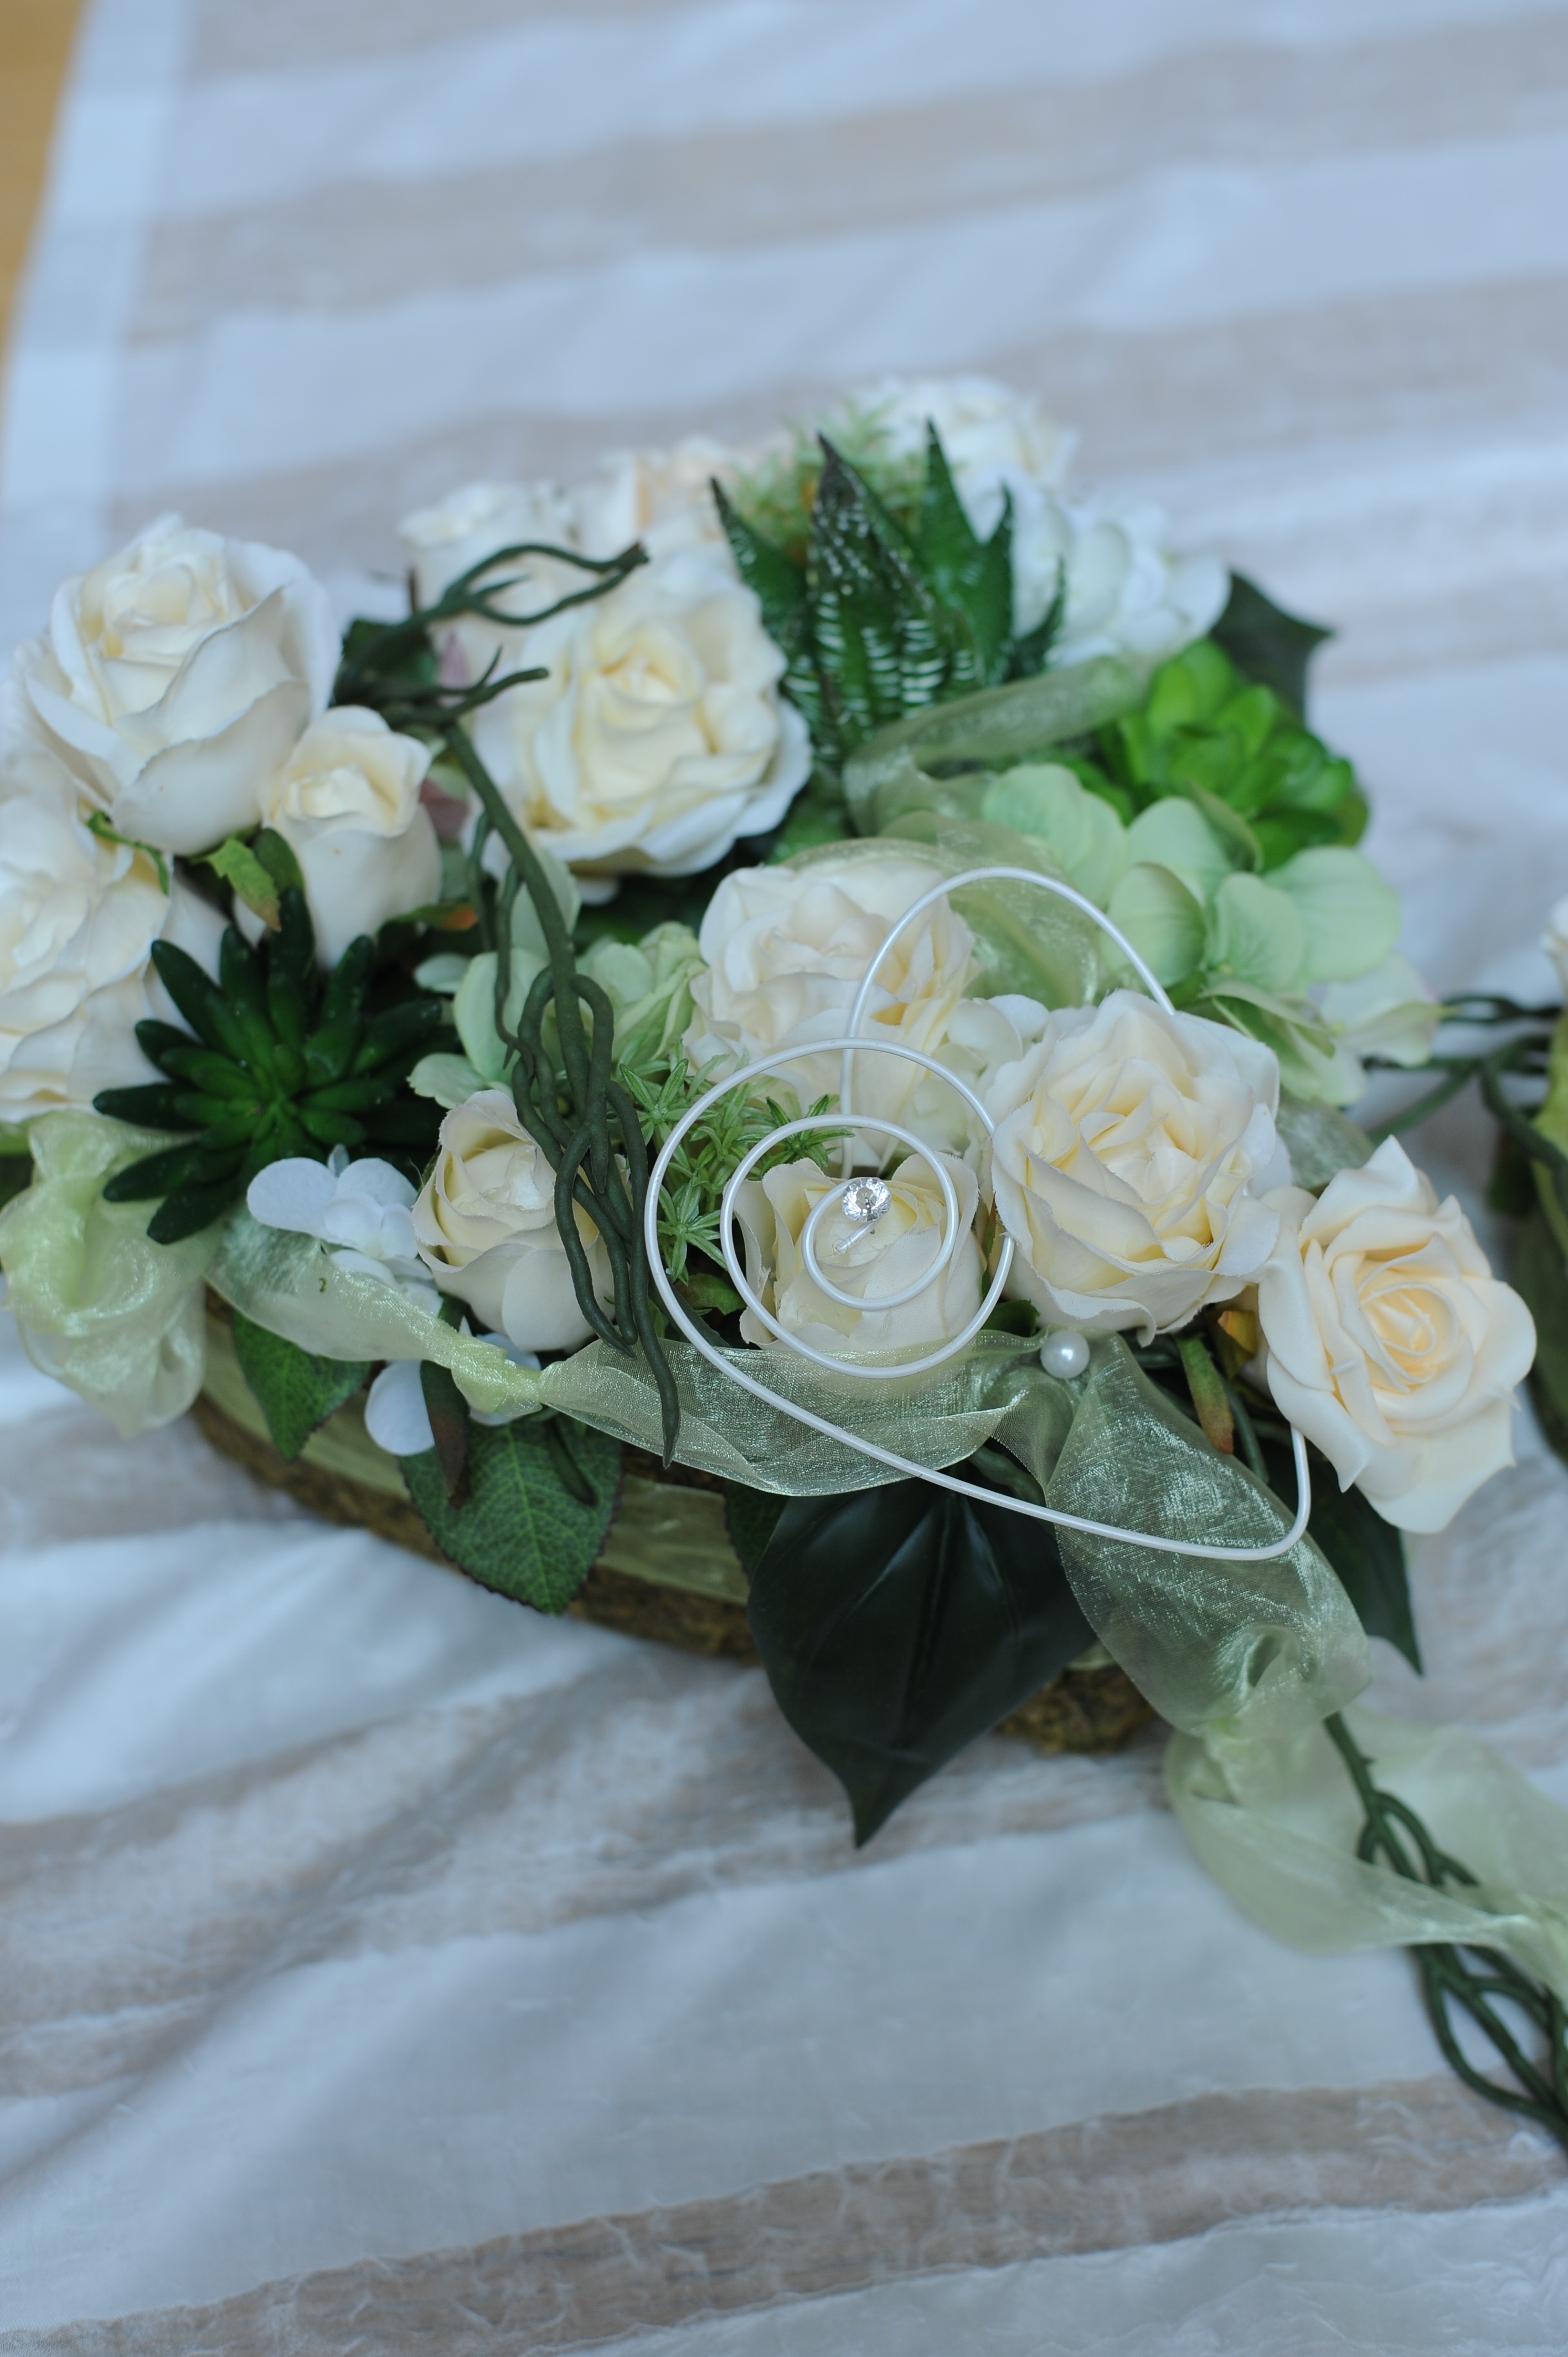
plant, white, flower, petal, bouquet, rose, decoration, green, wedding, flowers, arrangement, bouquet of roses, floristry, flowering plant, garden roses, flower bouquet, cut flowers, floral design, centrepiece, registry office, land plant, flower arranging